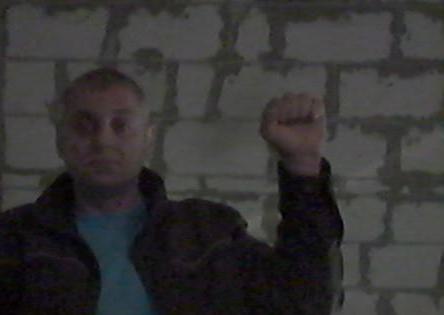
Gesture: fist